Białobrzegi

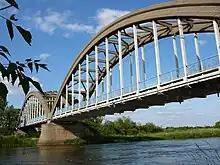
Bridge from 1936 over Pilica River

Białobrzegi is an important road hub, where expressway S7, which is part of the european route E77, crosses with national road no. 48.